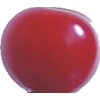
Label: cherry_sour